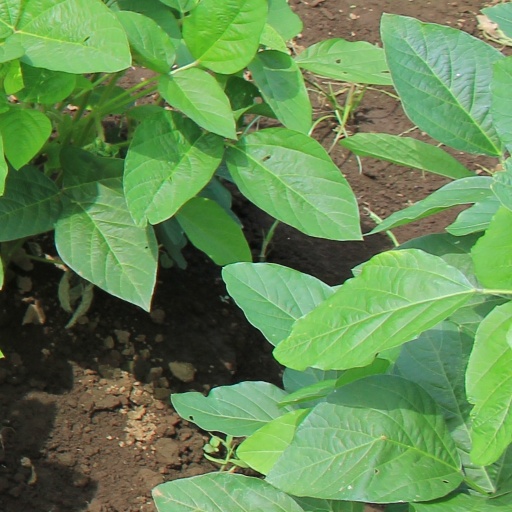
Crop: soybean